Delaware Route 48

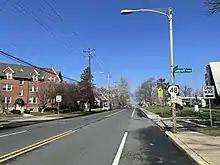
DE 48 westbound at Bancroft Parkway in Wilmington

DE 48 continues into the city of Wilmington as Lancaster Avenue and heads into urban areas of homes and businesses, with the eastbound direction narrowing to one lane at the intersection with Greenhill Avenue. Following this intersection, the route crosses over CSX's Philadelphia Subdivision railroad line on a bridge. The road narrows to two lanes and passes to the north of another cemetery. The route intersects DE 2, which follows the one-way pair of Lincoln Street northbound and Union Street southbound, in the Union Park Gardens neighborhood.